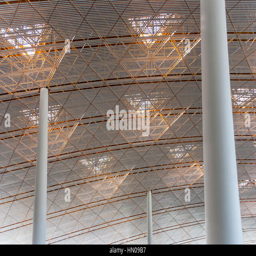
ceiling of the new international airport